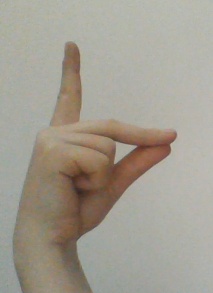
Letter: ta